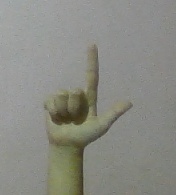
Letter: laam